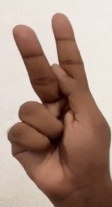
ASL sign: K